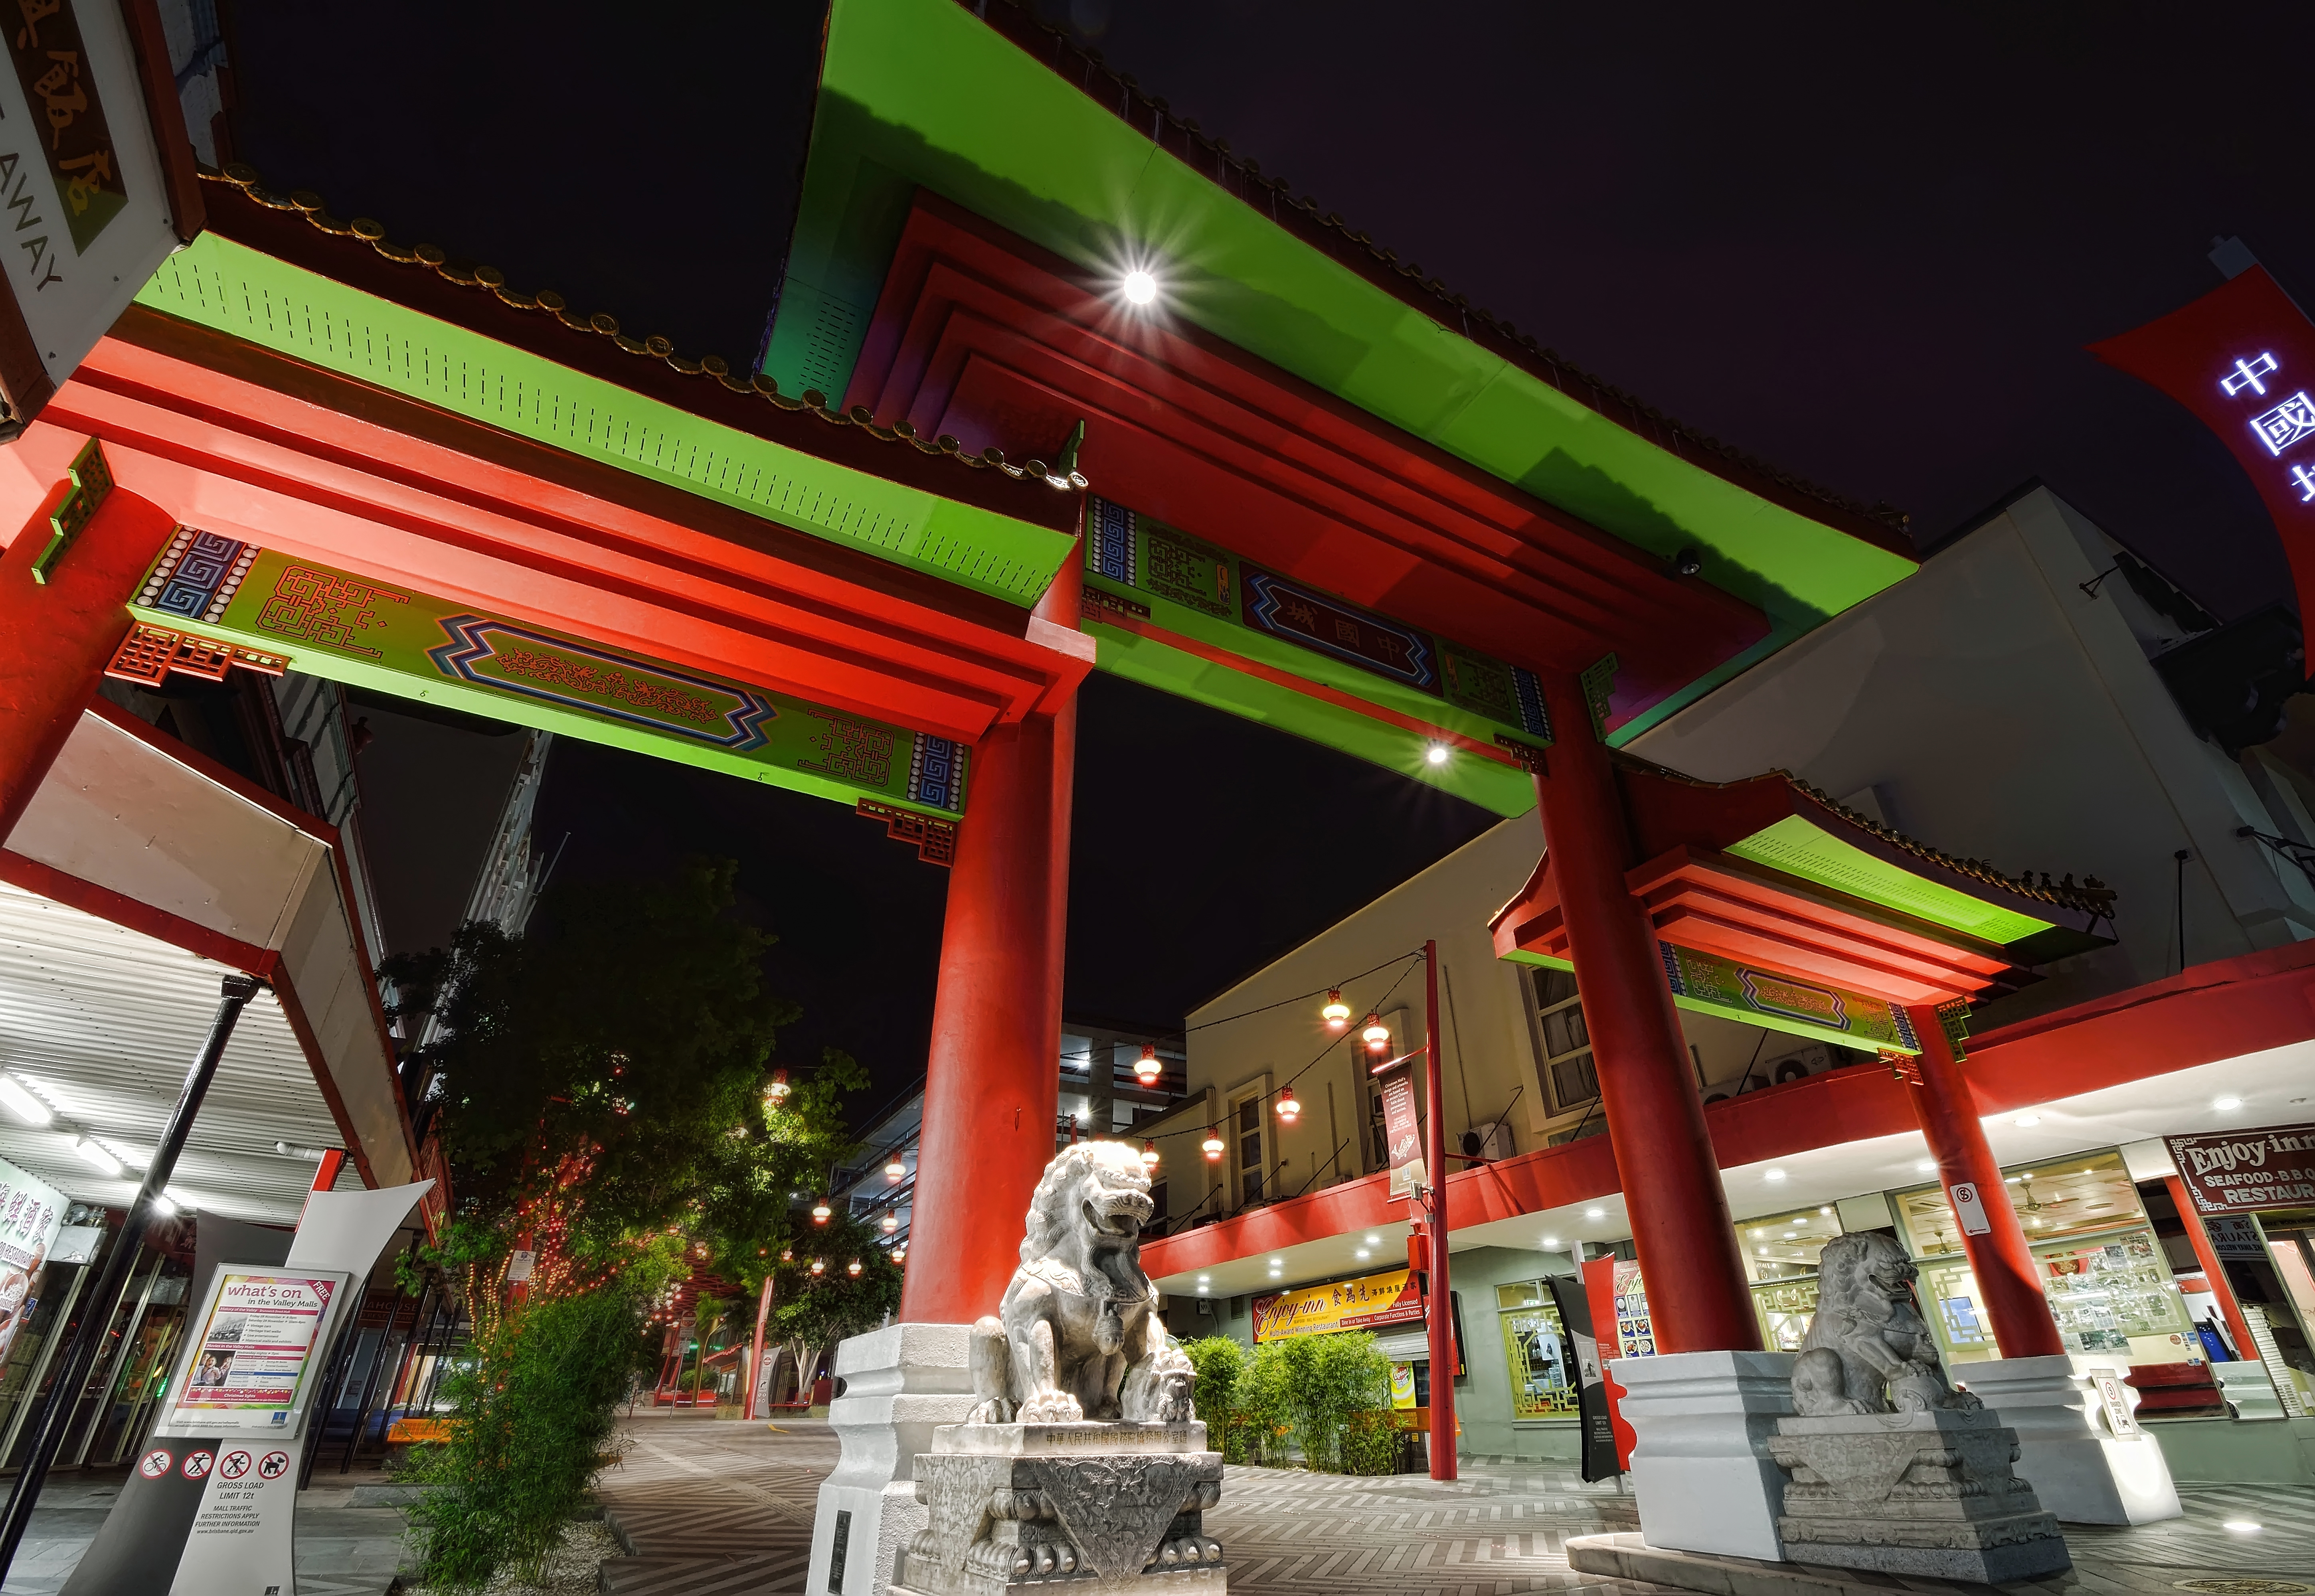
night, perspective, restaurant, nikon, shopping, australia, lions, wide, angle, queensland, chinatown, brisbane